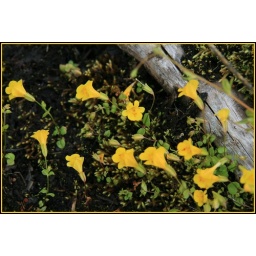
This water loving plant is growing in the water seeping over the mossy rocks.